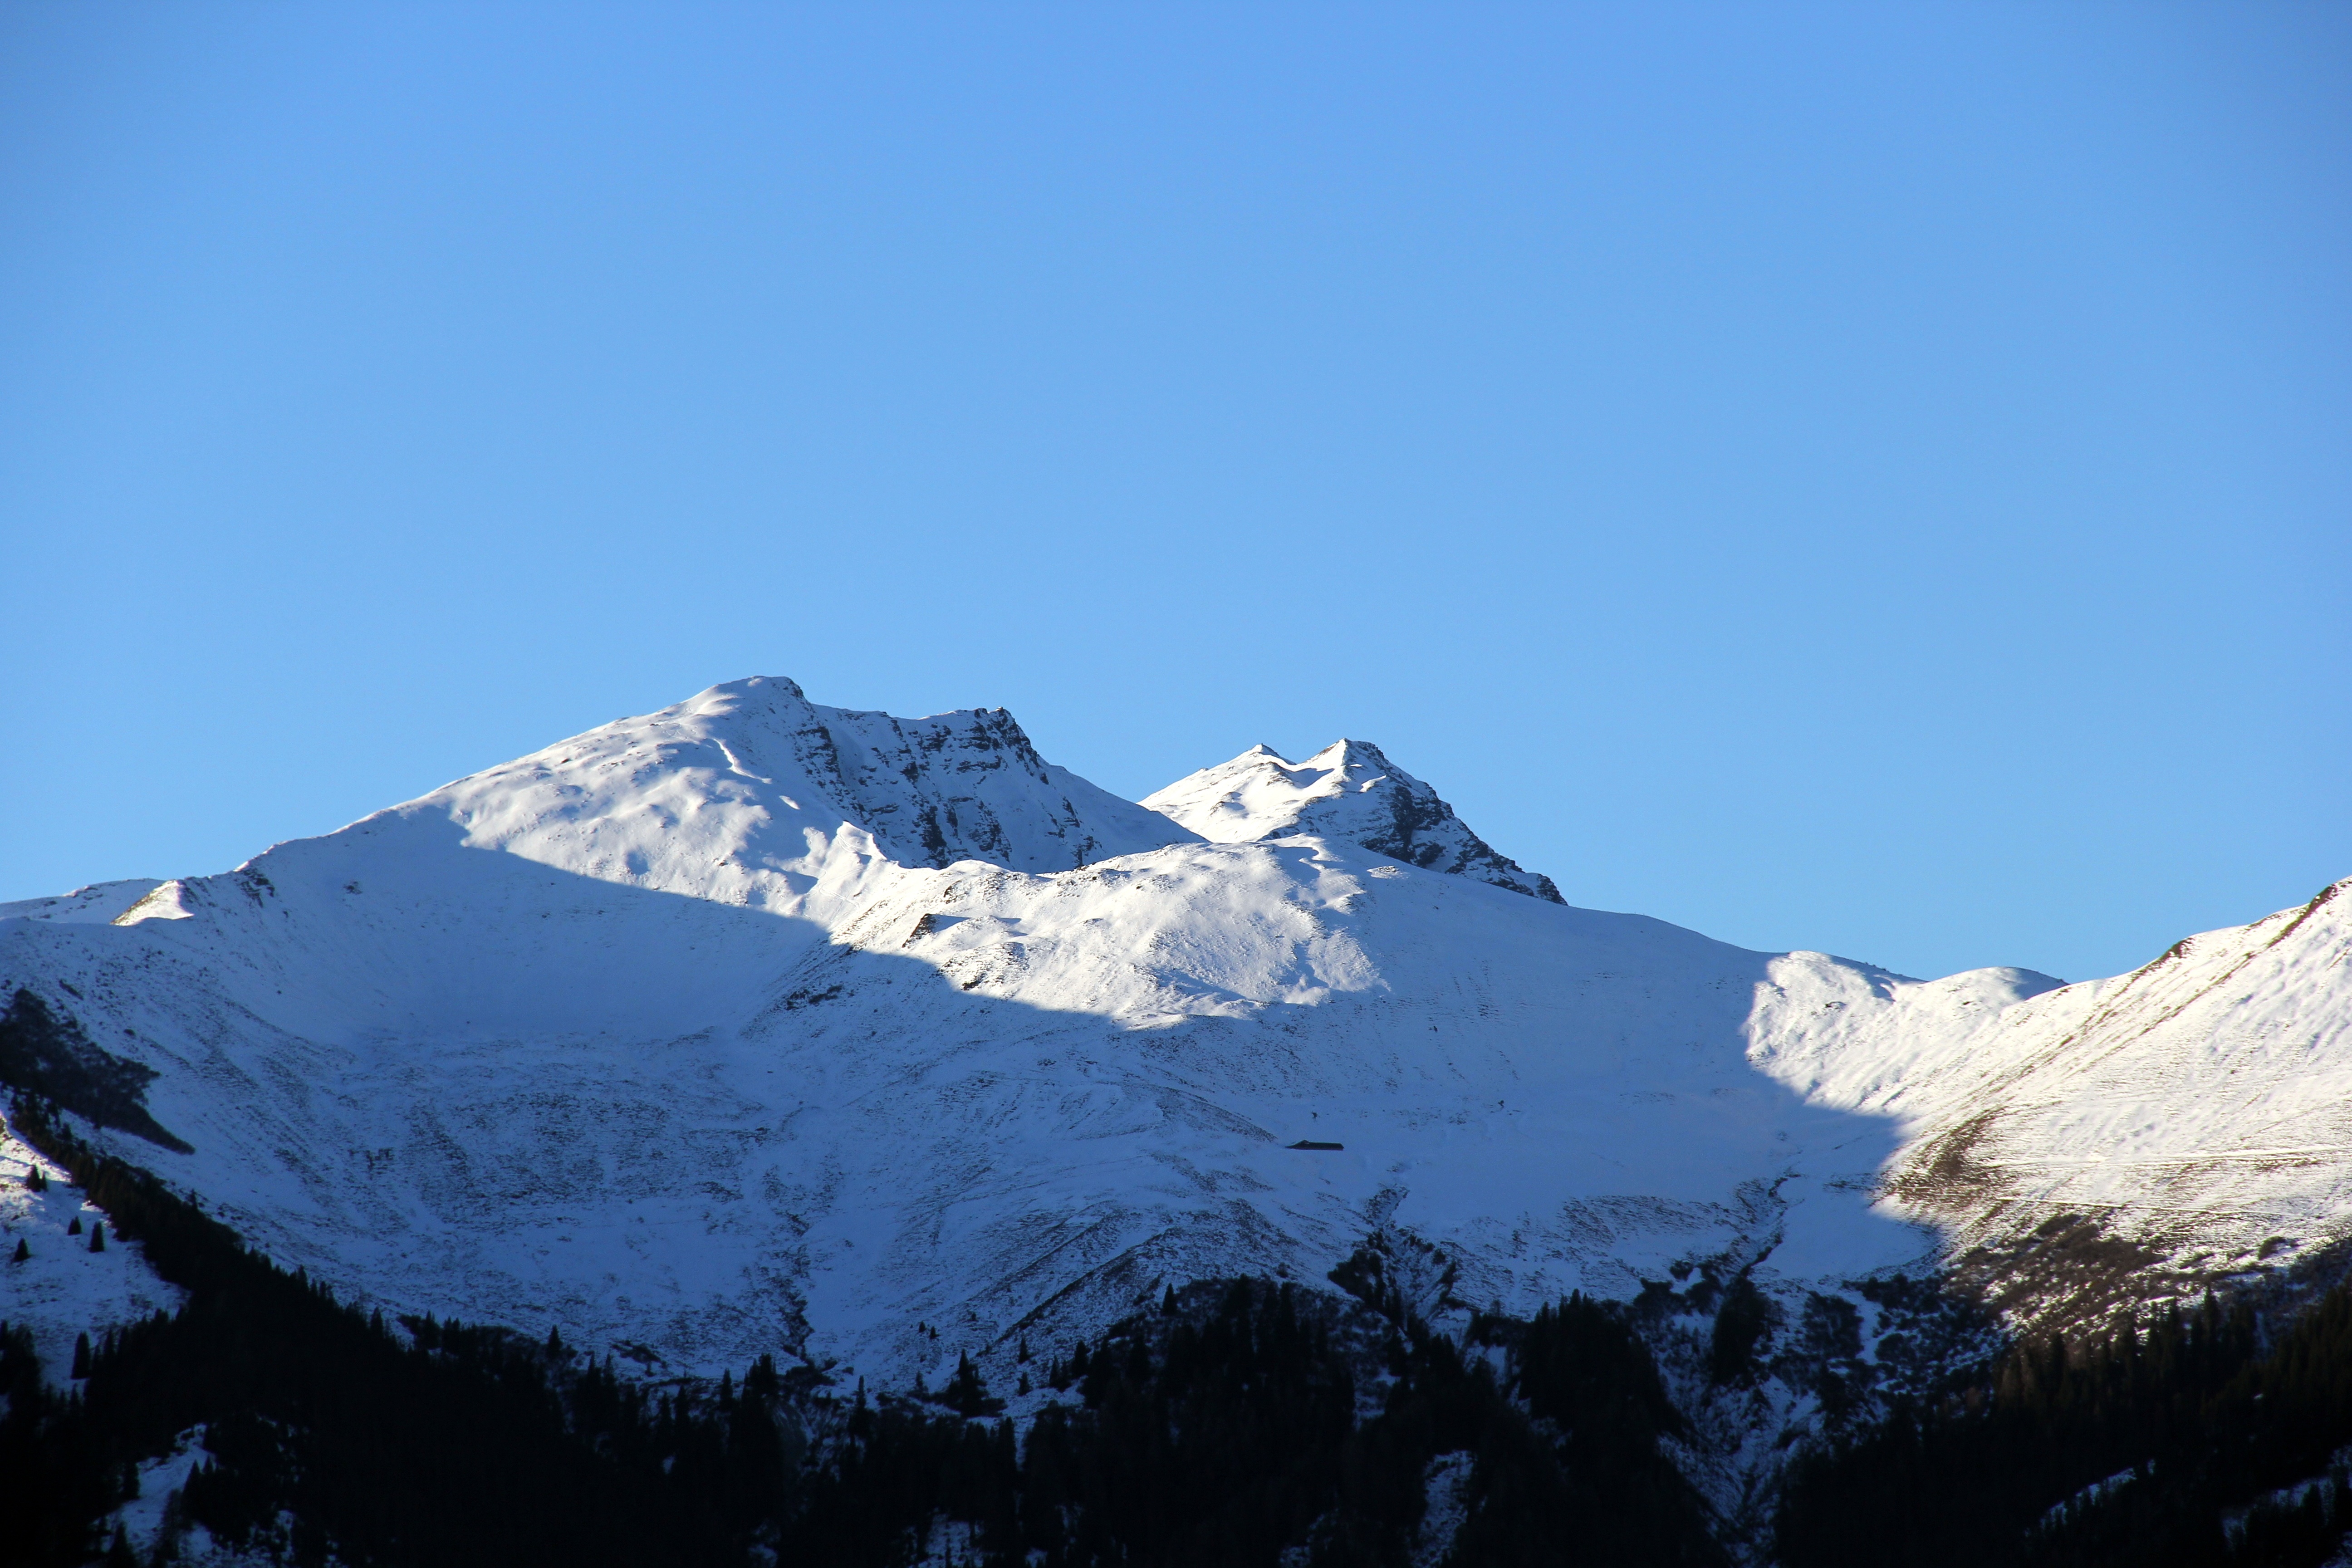
mountain, snow, winter, mountain range, weather, season, ridge, summit, alps, plateau, landform, geographical feature, mountainous landforms, geological phenomenon